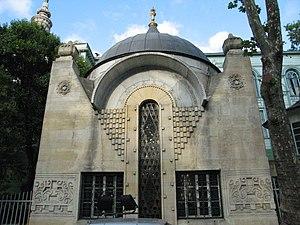
Raimondo D'Aronco était un architecte italien de la fin du XIXᵉ et du début du XXᵉ siècle, qui fut l'un des représentants de l'Art nouveau en Italie.